Andrew Castle

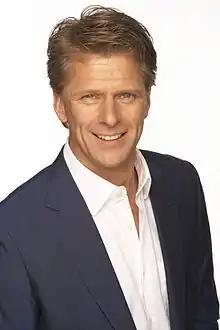
Castle in 2009

Andrew Nicholas Castle (born 15 November 1963) is a British broadcaster and former tennis player. Castle was Great Britain's number 1 in singles tennis in 1986, reaching World No. 80 in June 1988, and No. 45 in doubles in December 1988, with Tim Wilkison of the United States.